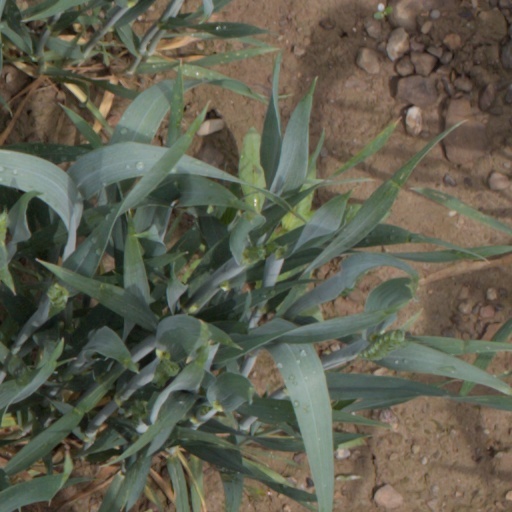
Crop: wheat